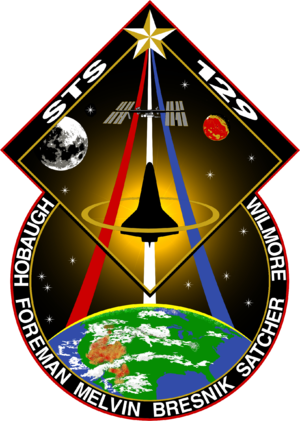
STS-129
STS-129 var rumfærgen Atlantis's 31. og næstsidste rummission og blev indledt med opsendelsen d. 16. november 2009 klokken 14:28 pm EST lokal tid. Atlantis landede d. 27. november 2009 9:44 a.m. EST.